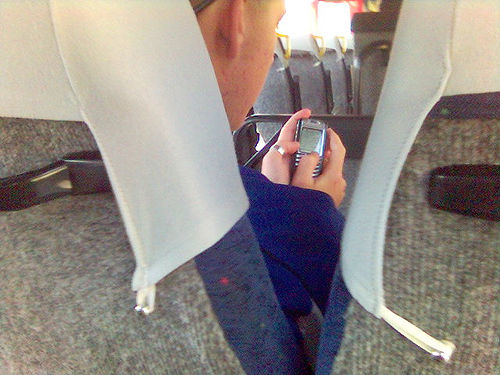
A man is using an older cell phone on a bus.